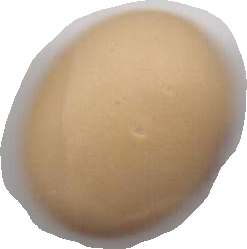
Variety: Anjasmoro